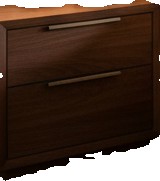
Surface category: cabinetry